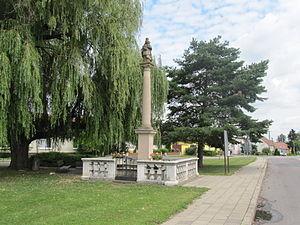
Novosedly est une commune du district de Břeclav, dans la région de Moravie-du-Sud, en République tchèque. Sa population s'élevait à 1 174 habitants en 2017.